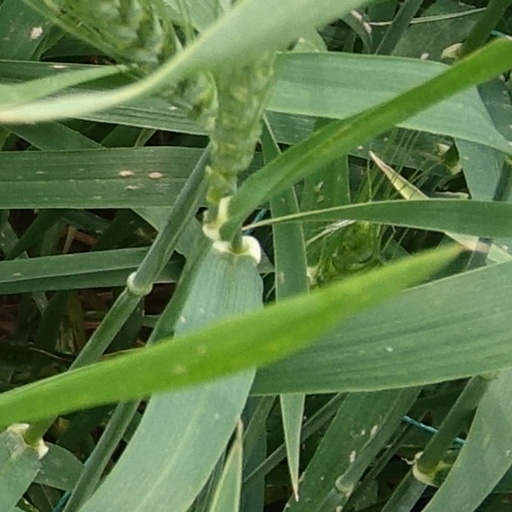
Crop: wheat